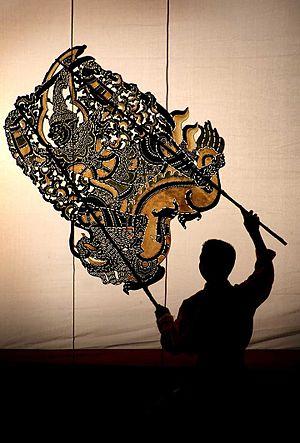
Le théâtre d'ombres consiste à projeter sur un écran, formé par un cadre en bois et des feuilles de papier ou un drap, des ombres produites par des silhouettes découpées et montées sur des baguettes, des silhouettes d'acteurs, des jeux de mains, que l'on interpose dans le faisceau lumineux qui éclaire l'écran. Il est possible de jouer avec ce faisceau lumineux, en ajoutant des couleurs ou en y variant l'intensité. Les plus connues sont probablement les ombres chinoises Pi ying et les wayang kulit d'Indonésie. Dans le langage courant, on utilise d'ailleurs souvent l'expression ombres chinoises pour désigner le théâtre d'ombre. Il s'agit d'élaborer un théâtre pratique, commode et transportable ; au-delà de la projection de silhouettes, le théâtre d'ombres est un art complexe qui fait intervenir différentes performances comme l'esthétique visuelle et l'animation d'une part, et d'autre part la musique, la déclamation et le chant.
La Thaïlande traditionnelle et son héritage artistique se retrouvent lorsque l'on évoque l'art et la culture traditionnelle. Les travaux manuels sont mis peu à peu en avant formant une gamme de produits riches et rares, à la base de l'histoire et des coutumes thaïlandaises.